Eocyclotosaurus

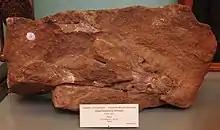
"Eocyclotosaurus lehmani"

Its habitat was aquatic. Discovered in the 1980s, Northeastern New Mexico has the most abundant bonebed of Eocyclotosaurus.